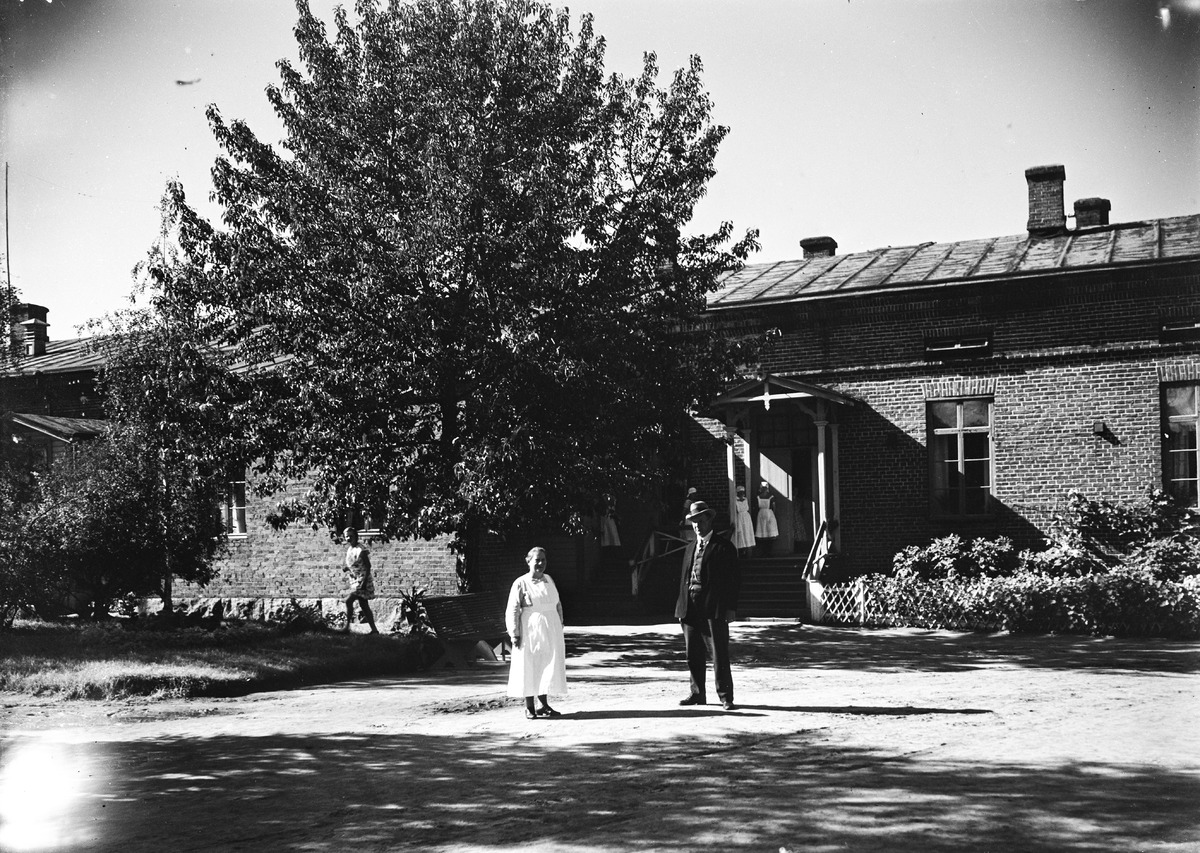
Oulun kunnalliskodin talousrakennus
The office building of Oulu old people's home
sisällön kuvaus: Oulun kunnalliskodin talousrakennus 22.8.1931. content description: The office building of Oulu old people's home on August 22, 1931.
Vuosi: 1931
Paikka: Suomi, Oulu, Suomi, Pohjois-Pohjanmaa, Oulu
Aiheet: ulkokuva; kunnalliskodit; vanhainkodit; retirement homes; old people's homes; offices